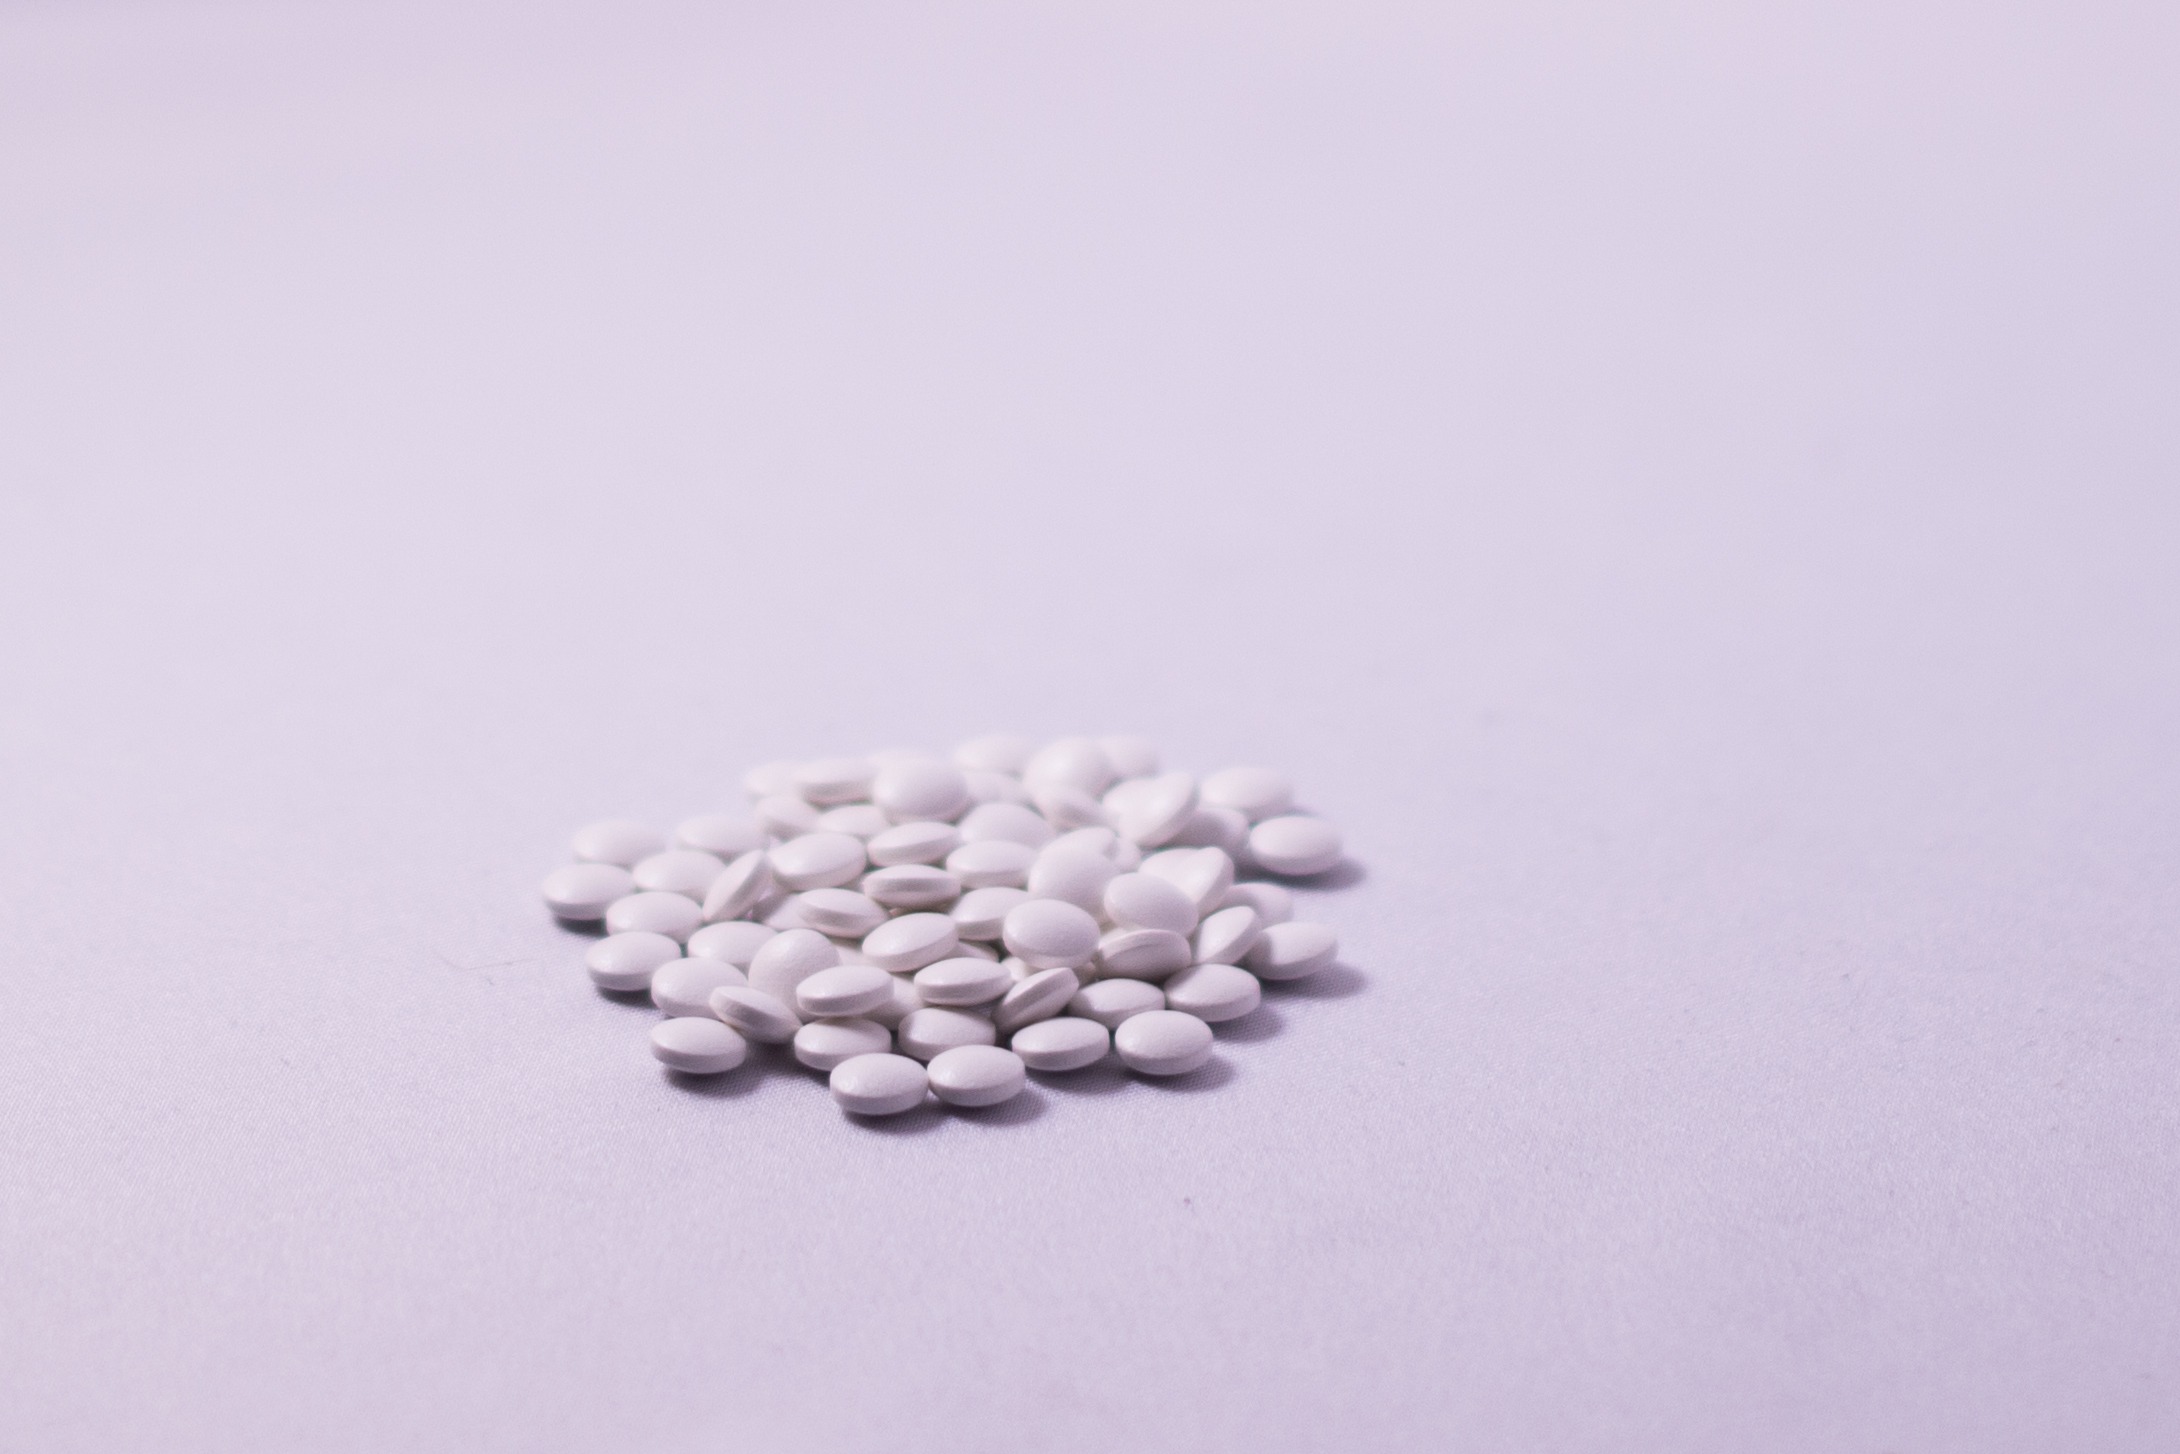
hand, white, petal, material, pills, shape, drugs, medication, medications